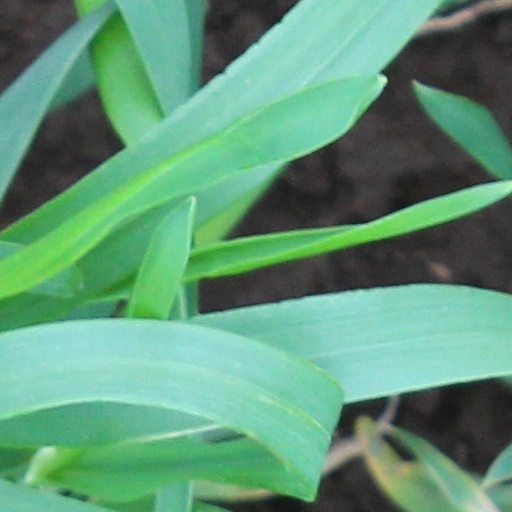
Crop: wheat